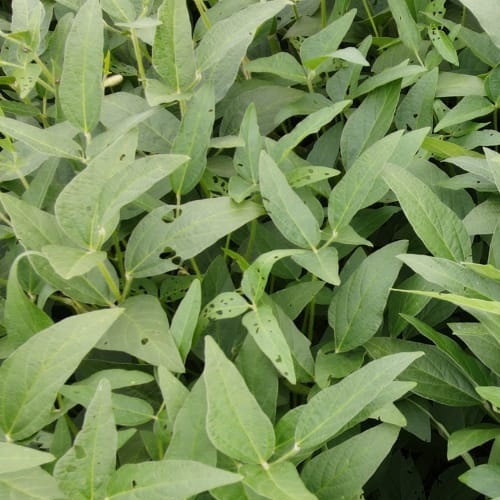
Label: Diabrotica_speciosa